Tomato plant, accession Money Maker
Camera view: horizontal (90 deg, fisheye); turntable rotation: 270 degrees
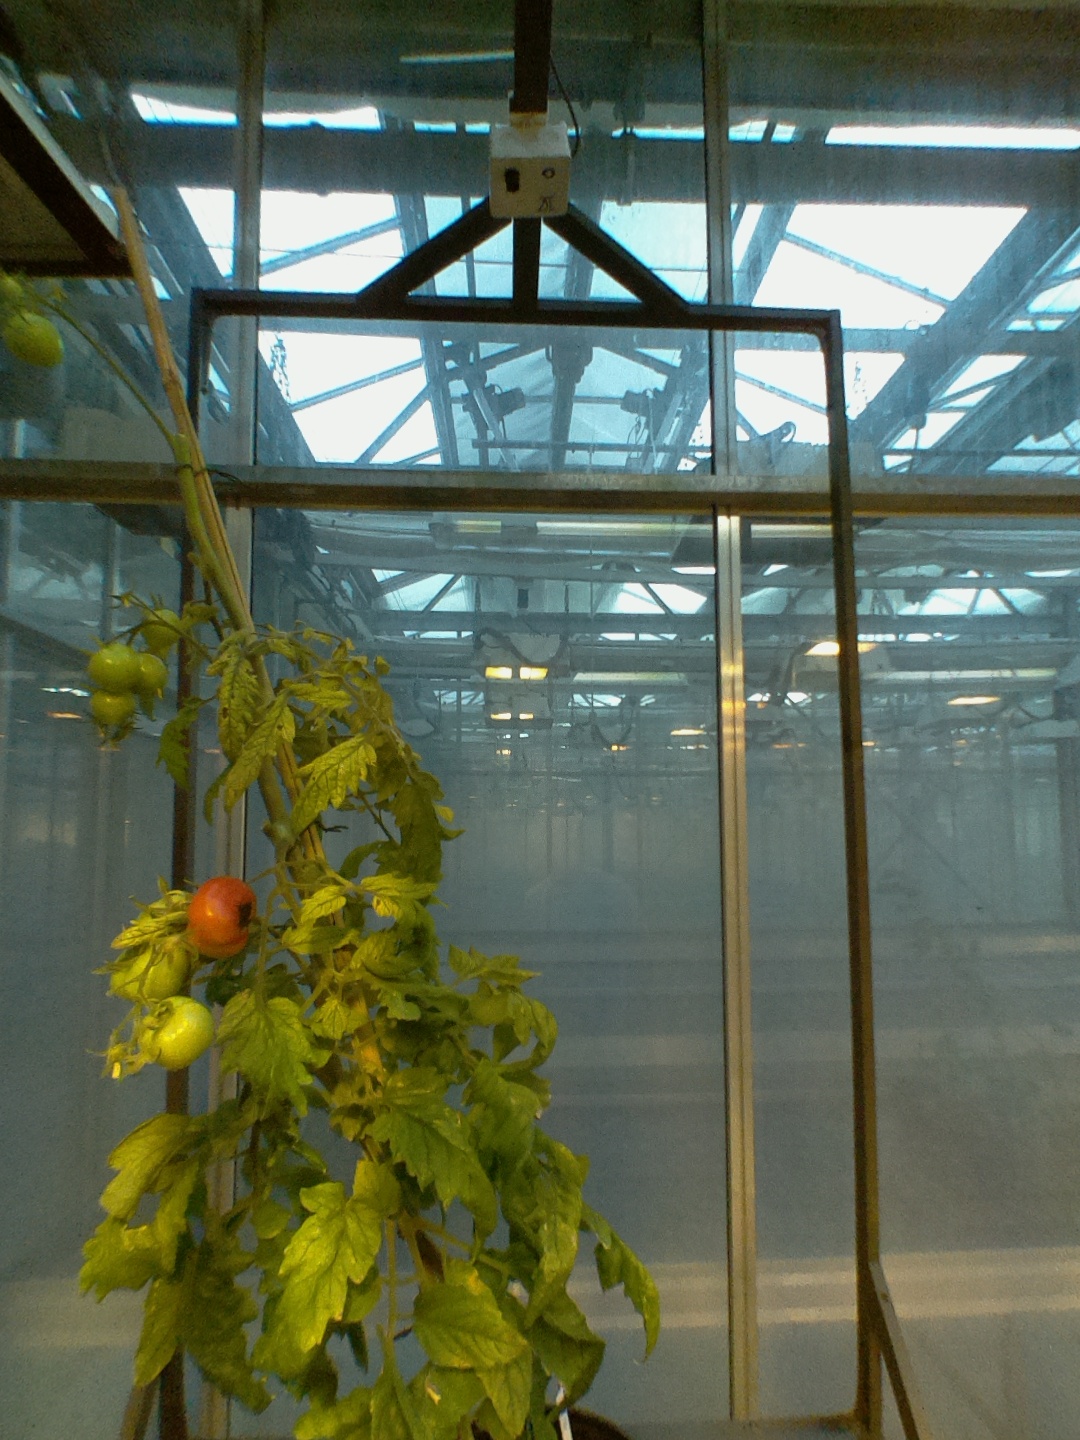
BBCH growth stage 81: 10%-20% of fruits show typical fully ripe color